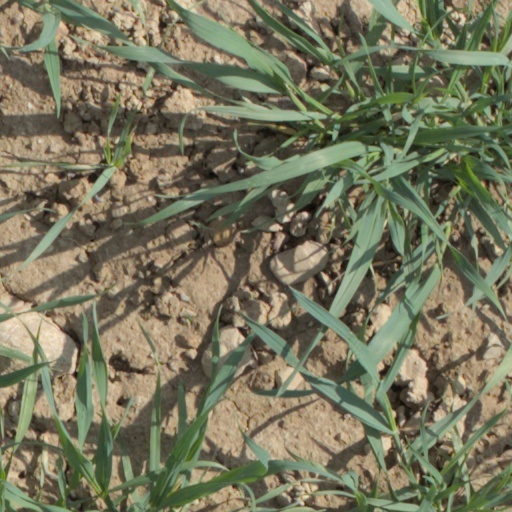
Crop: wheat